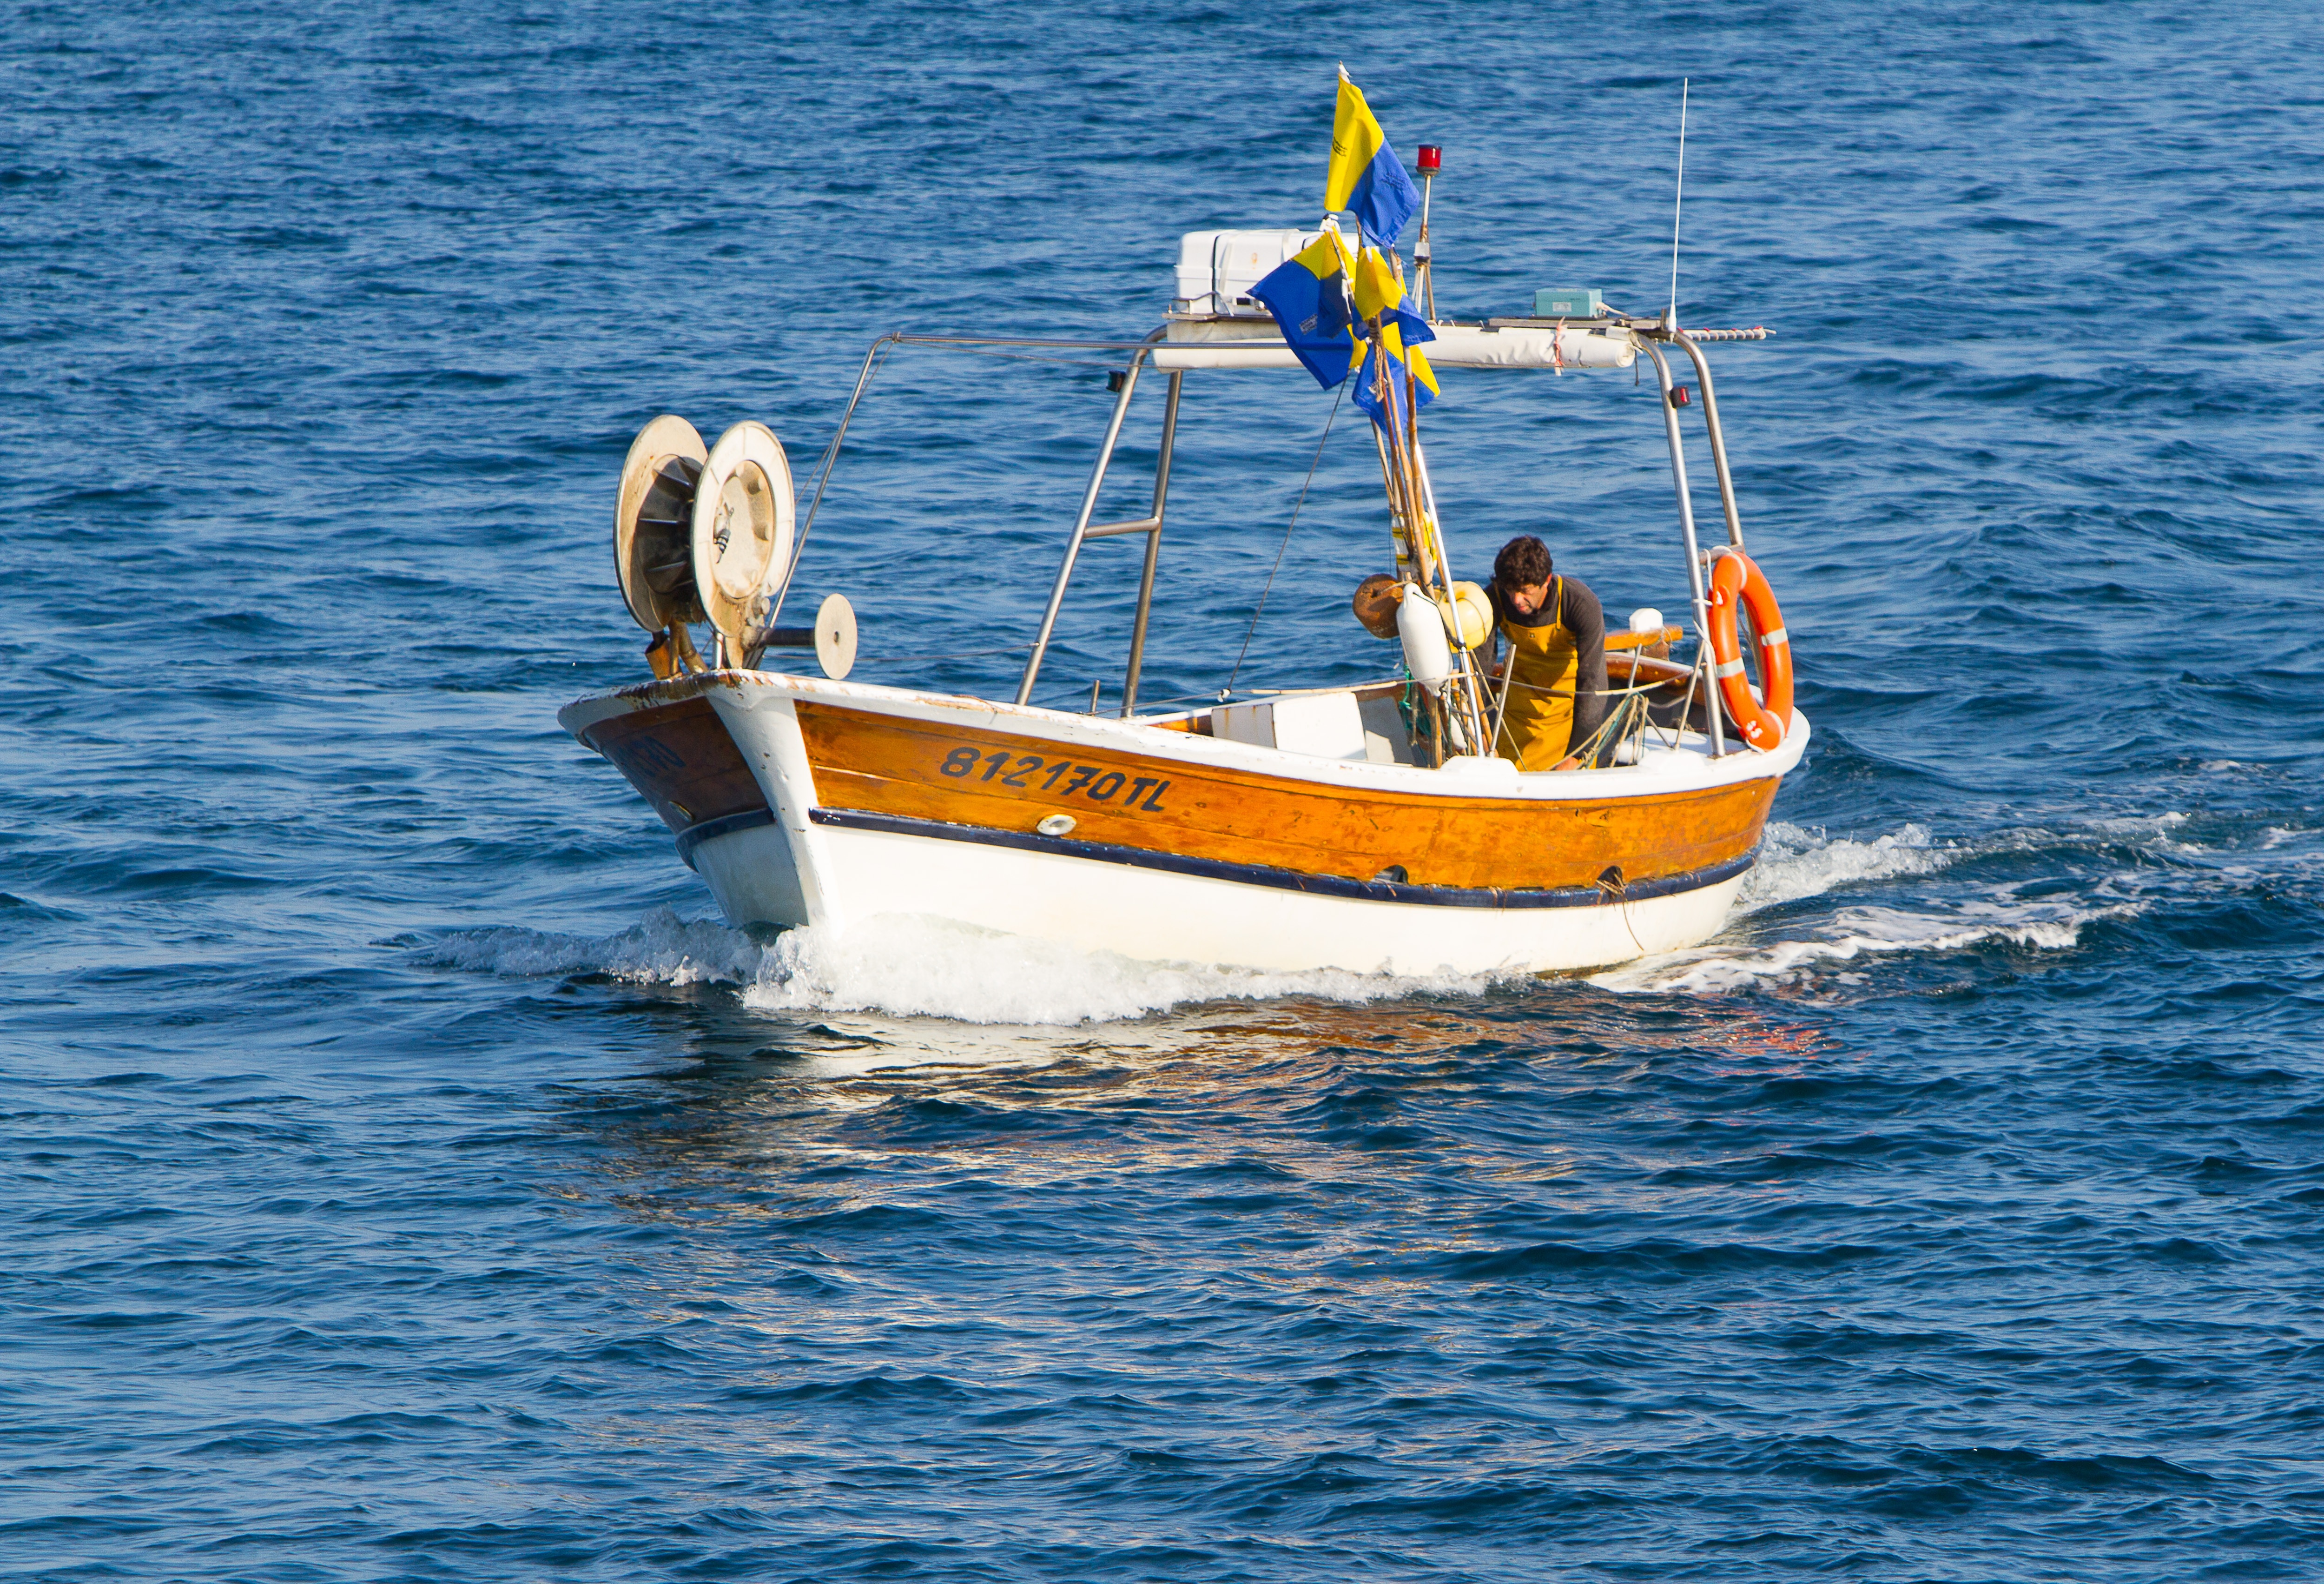
sea, boat, ship, vehicle, fishing, sailboat, boating, watercraft, fishing vessel, skiff, fishing trawler